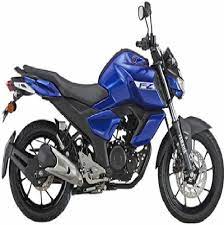
Vehicle type: Motorcycles